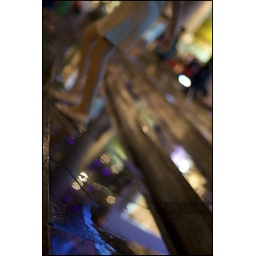
this is the shooting fountain things near the Prada store on orchard road, the girl was trying to dodge the water